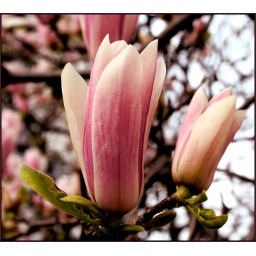
quick shot of a blooming magnolia tree walking from judiciary square to the capitol in dc.